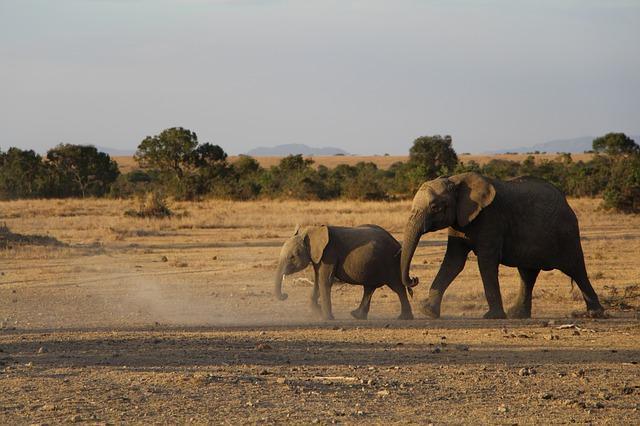
elephant